Titan II GLV

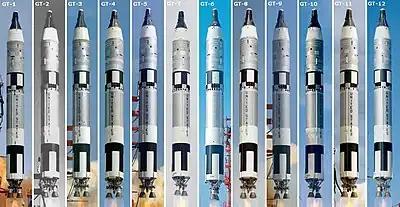

The Titan II had a much higher thrust-to-weight ratio than the Saturn V. Astronauts experienced almost 6G before the second stage stopped firing at altitude. Richard F. Gordon Jr. compared the Titan II to "a young fighter pilot's ride. It's faster than the Saturn's old man's ride." Frank Borman said that simulations did not prepare him for the "almost deafening" noise, which he compared to a jet's afterburner or large train. Walter Schirra and Gordon Cooper reported that the ride was smoother than on the Atlas, however.